The Rabbit Is Me

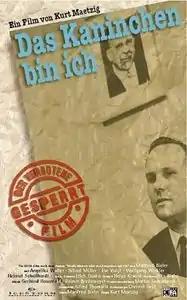

The Rabbit Is Me is an East German dramatic film directed by Kurt Maetzig. Based on the novel by , it was filmed in 1965.